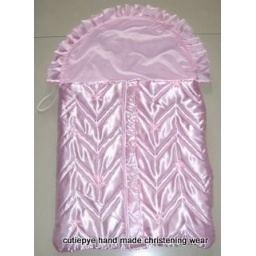
Baby satin sleeping bagcomes in pink or white